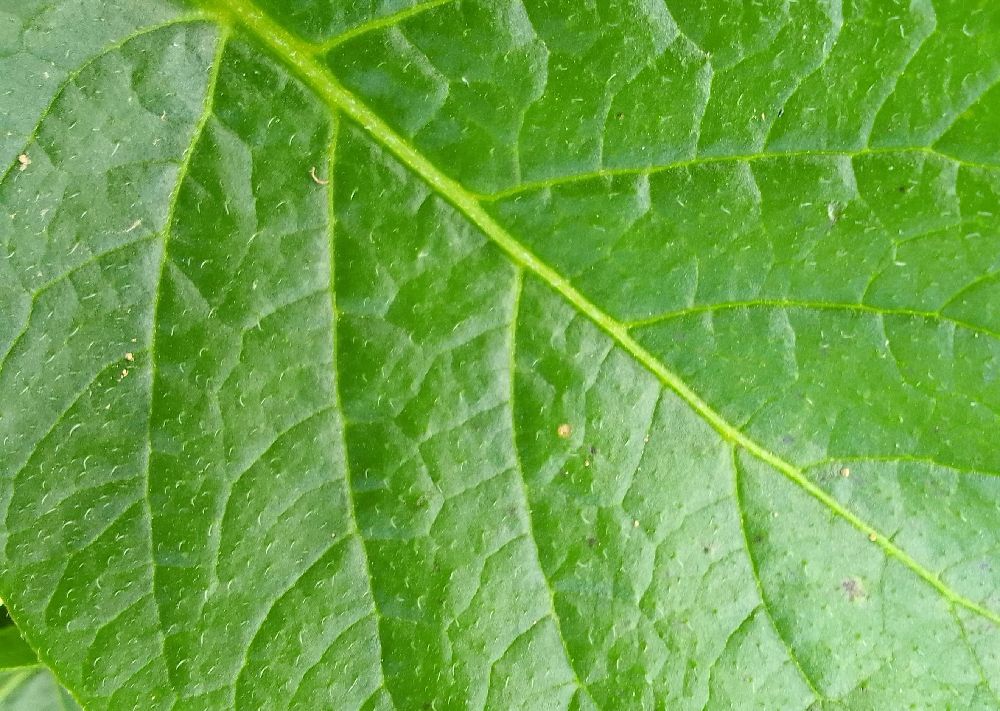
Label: Healthy